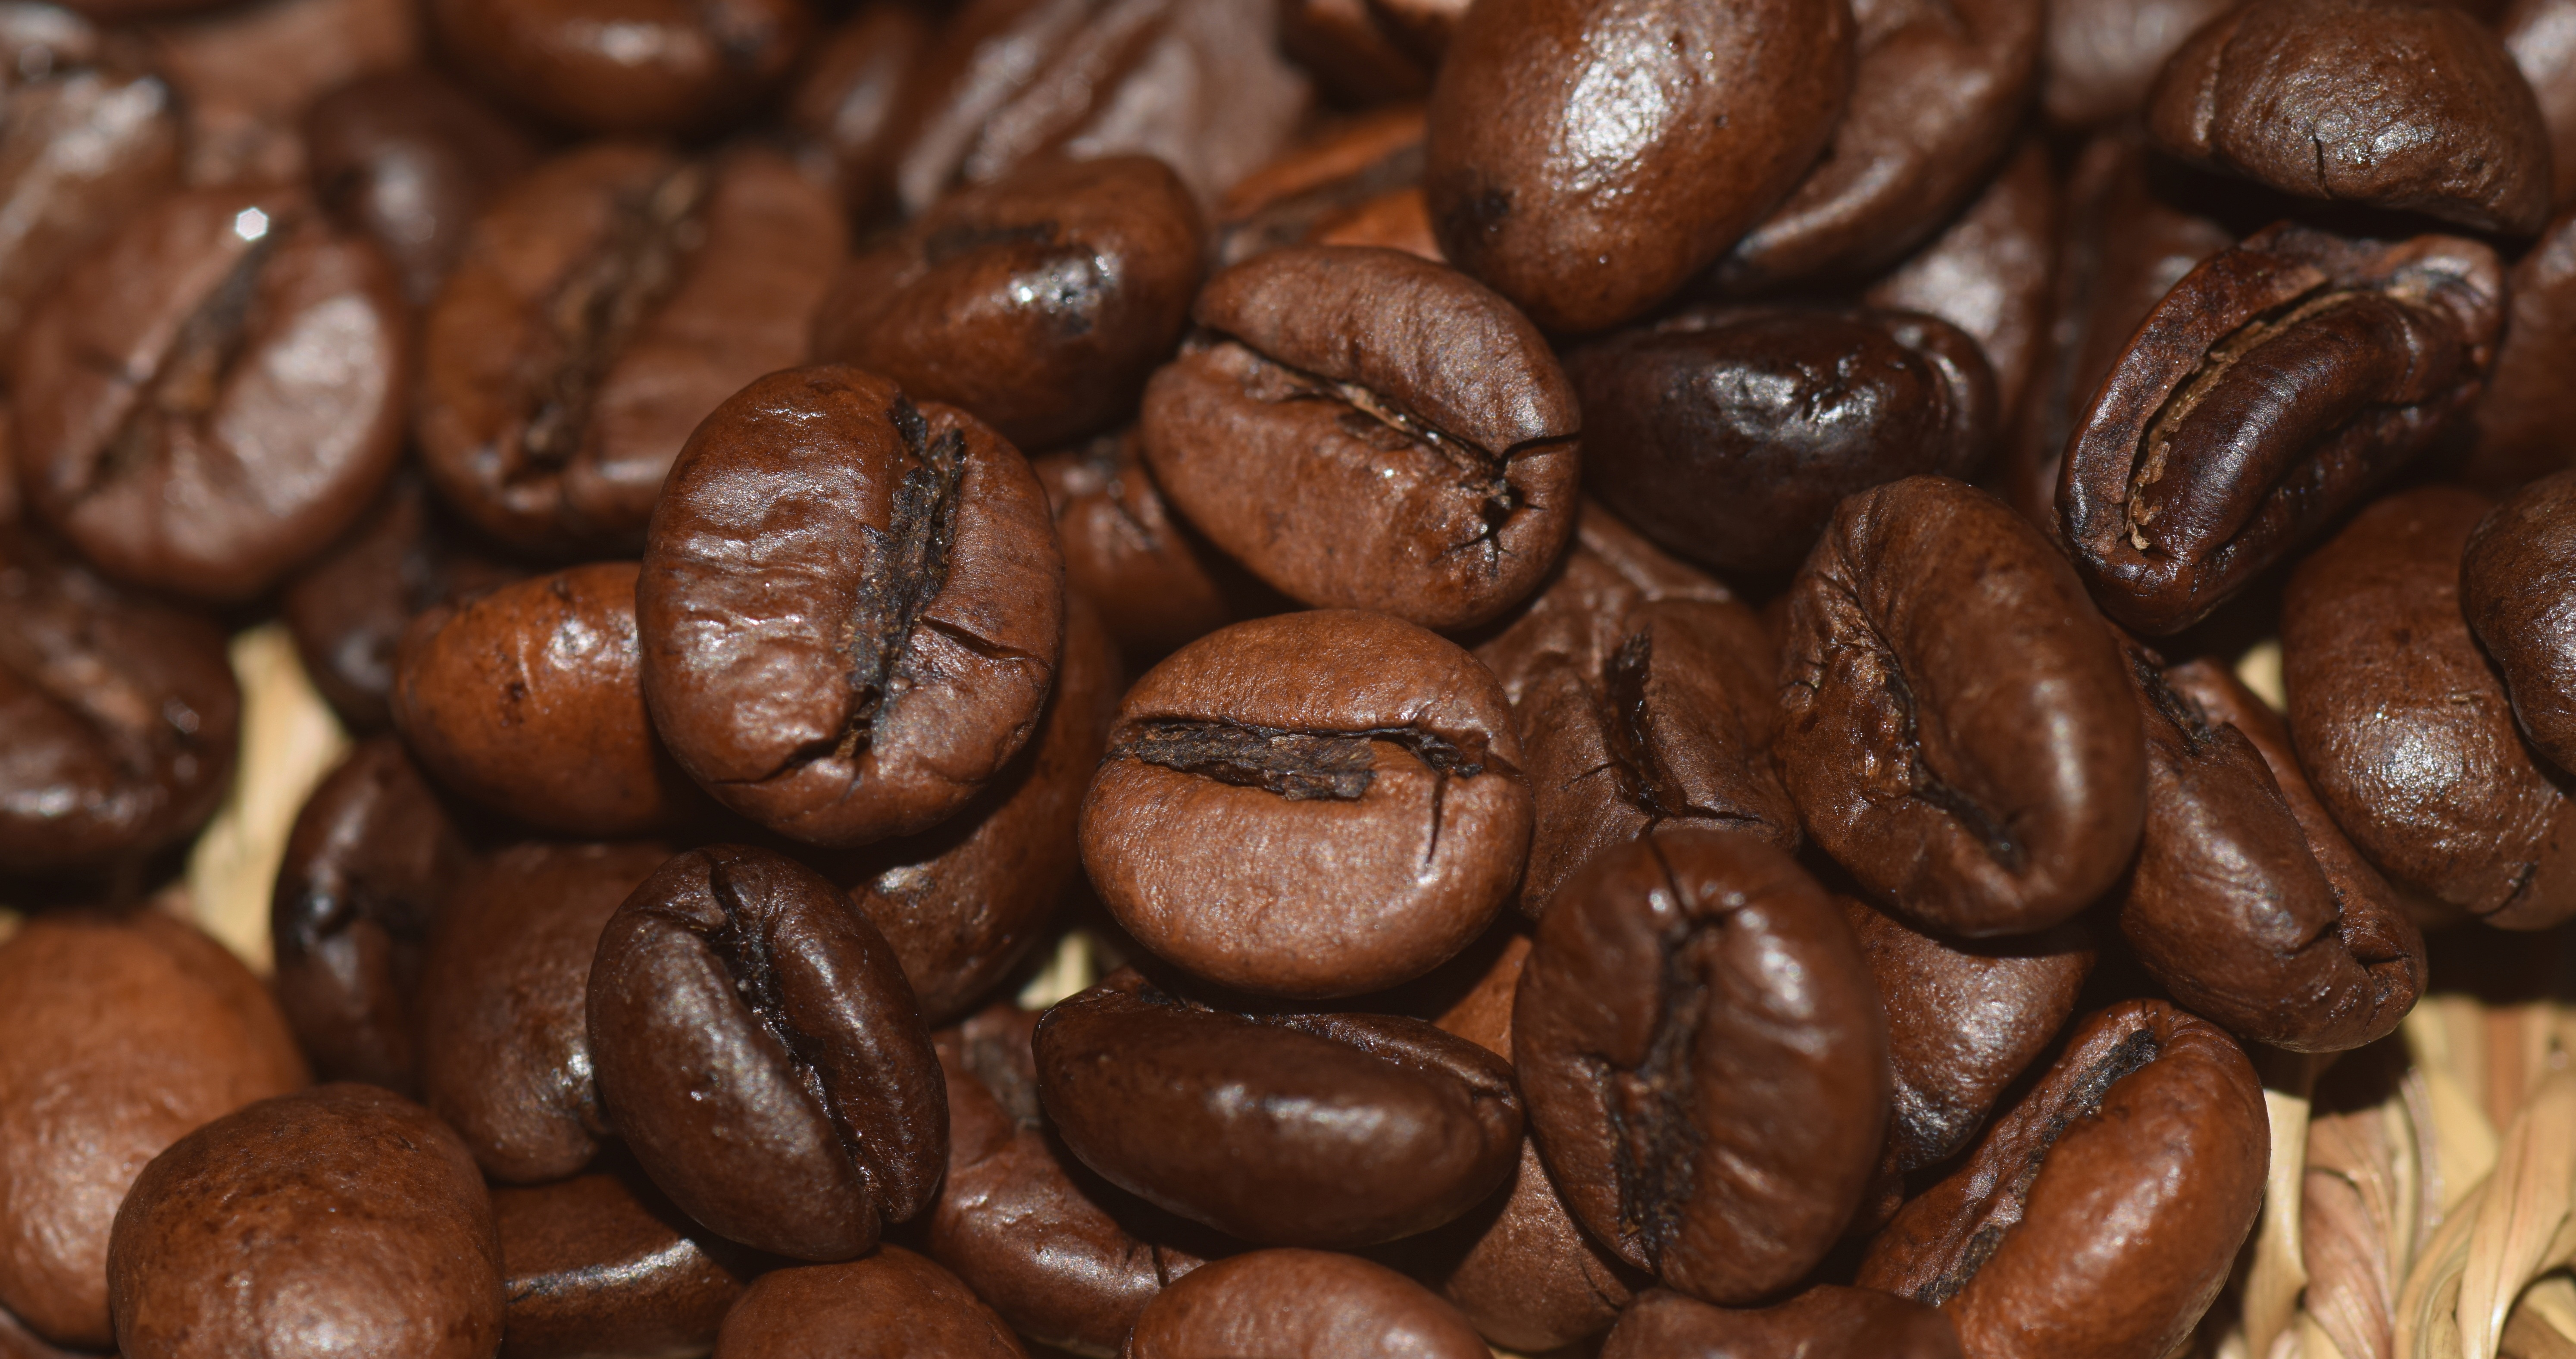
coffee, aroma, bean, brown, chocolate, close, caffeine, background, beautiful, beans, fragrance, about, roasted, coffee beans, superfood, cocoa bean, roasted beans, jamaican blue mountain coffee, chocolate coated peanut, kona coffee